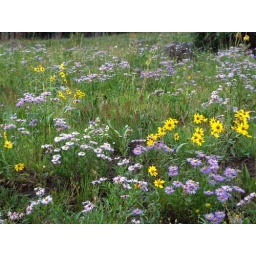
A field of flowers near Ward Lake